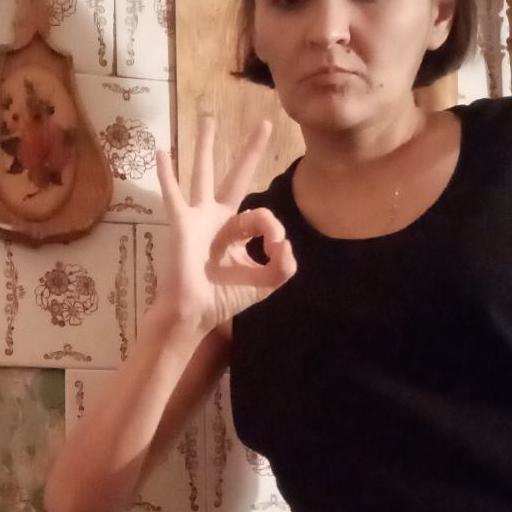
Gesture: ok